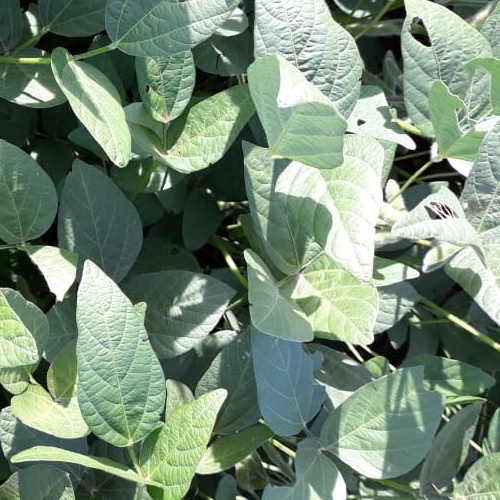
Label: Caterpillar